2016 Brussels bombings

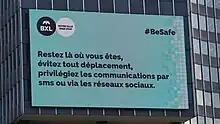
Digital billboard in Brussels. It reads, in French, "Stay where you are, avoid all movement, prioritise communications by text message or social media."

A total of five attackers took bombs into the airport and metro, with three of them dying in suicide bombings and the remaining two, who left without detonating their bombs, arrested sixteen days later. All five had also been involved in the planning and organization of the November 2015 Paris attacks. They were identified and named as: